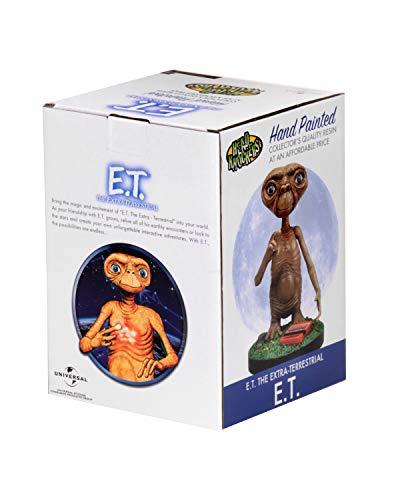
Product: NECA - E.T. The Extra-Terrestrial - Head Knocker - E.T.
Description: The Extra-Terrestrial.
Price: $24.99
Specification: ProductDimensions:4x4x7inches|ItemWeight:1pounds|ShippingWeight:1pounds(Viewshippingratesandpolicies)|ASIN:B007AMGCK8|Itemmodelnumber:55060.0|Manufacturerrecommendedage:14yearsandup